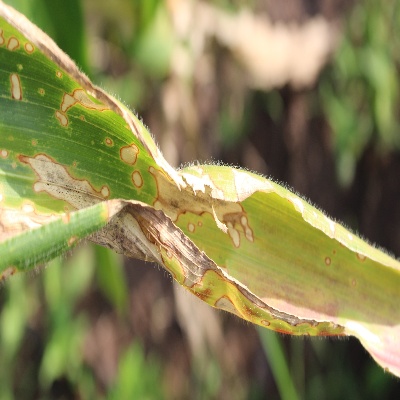
Crop: Maize
Condition: leaf blight